List of mayors of Los Angeles

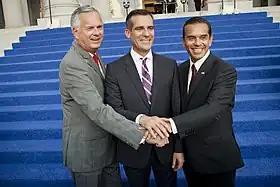

The mayor of Los Angeles is the chief executive of the Government of Los Angeles as set in the city charter. The current officeholder, the 43rd in the sequence of regular mayors, is Karen Bass, a member of the Democratic Party, though the office has been nonpartisan since 1909.